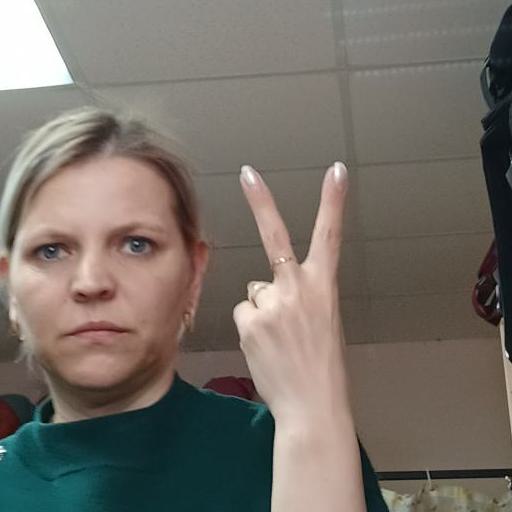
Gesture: peace_inverted